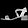
Label: Sandal